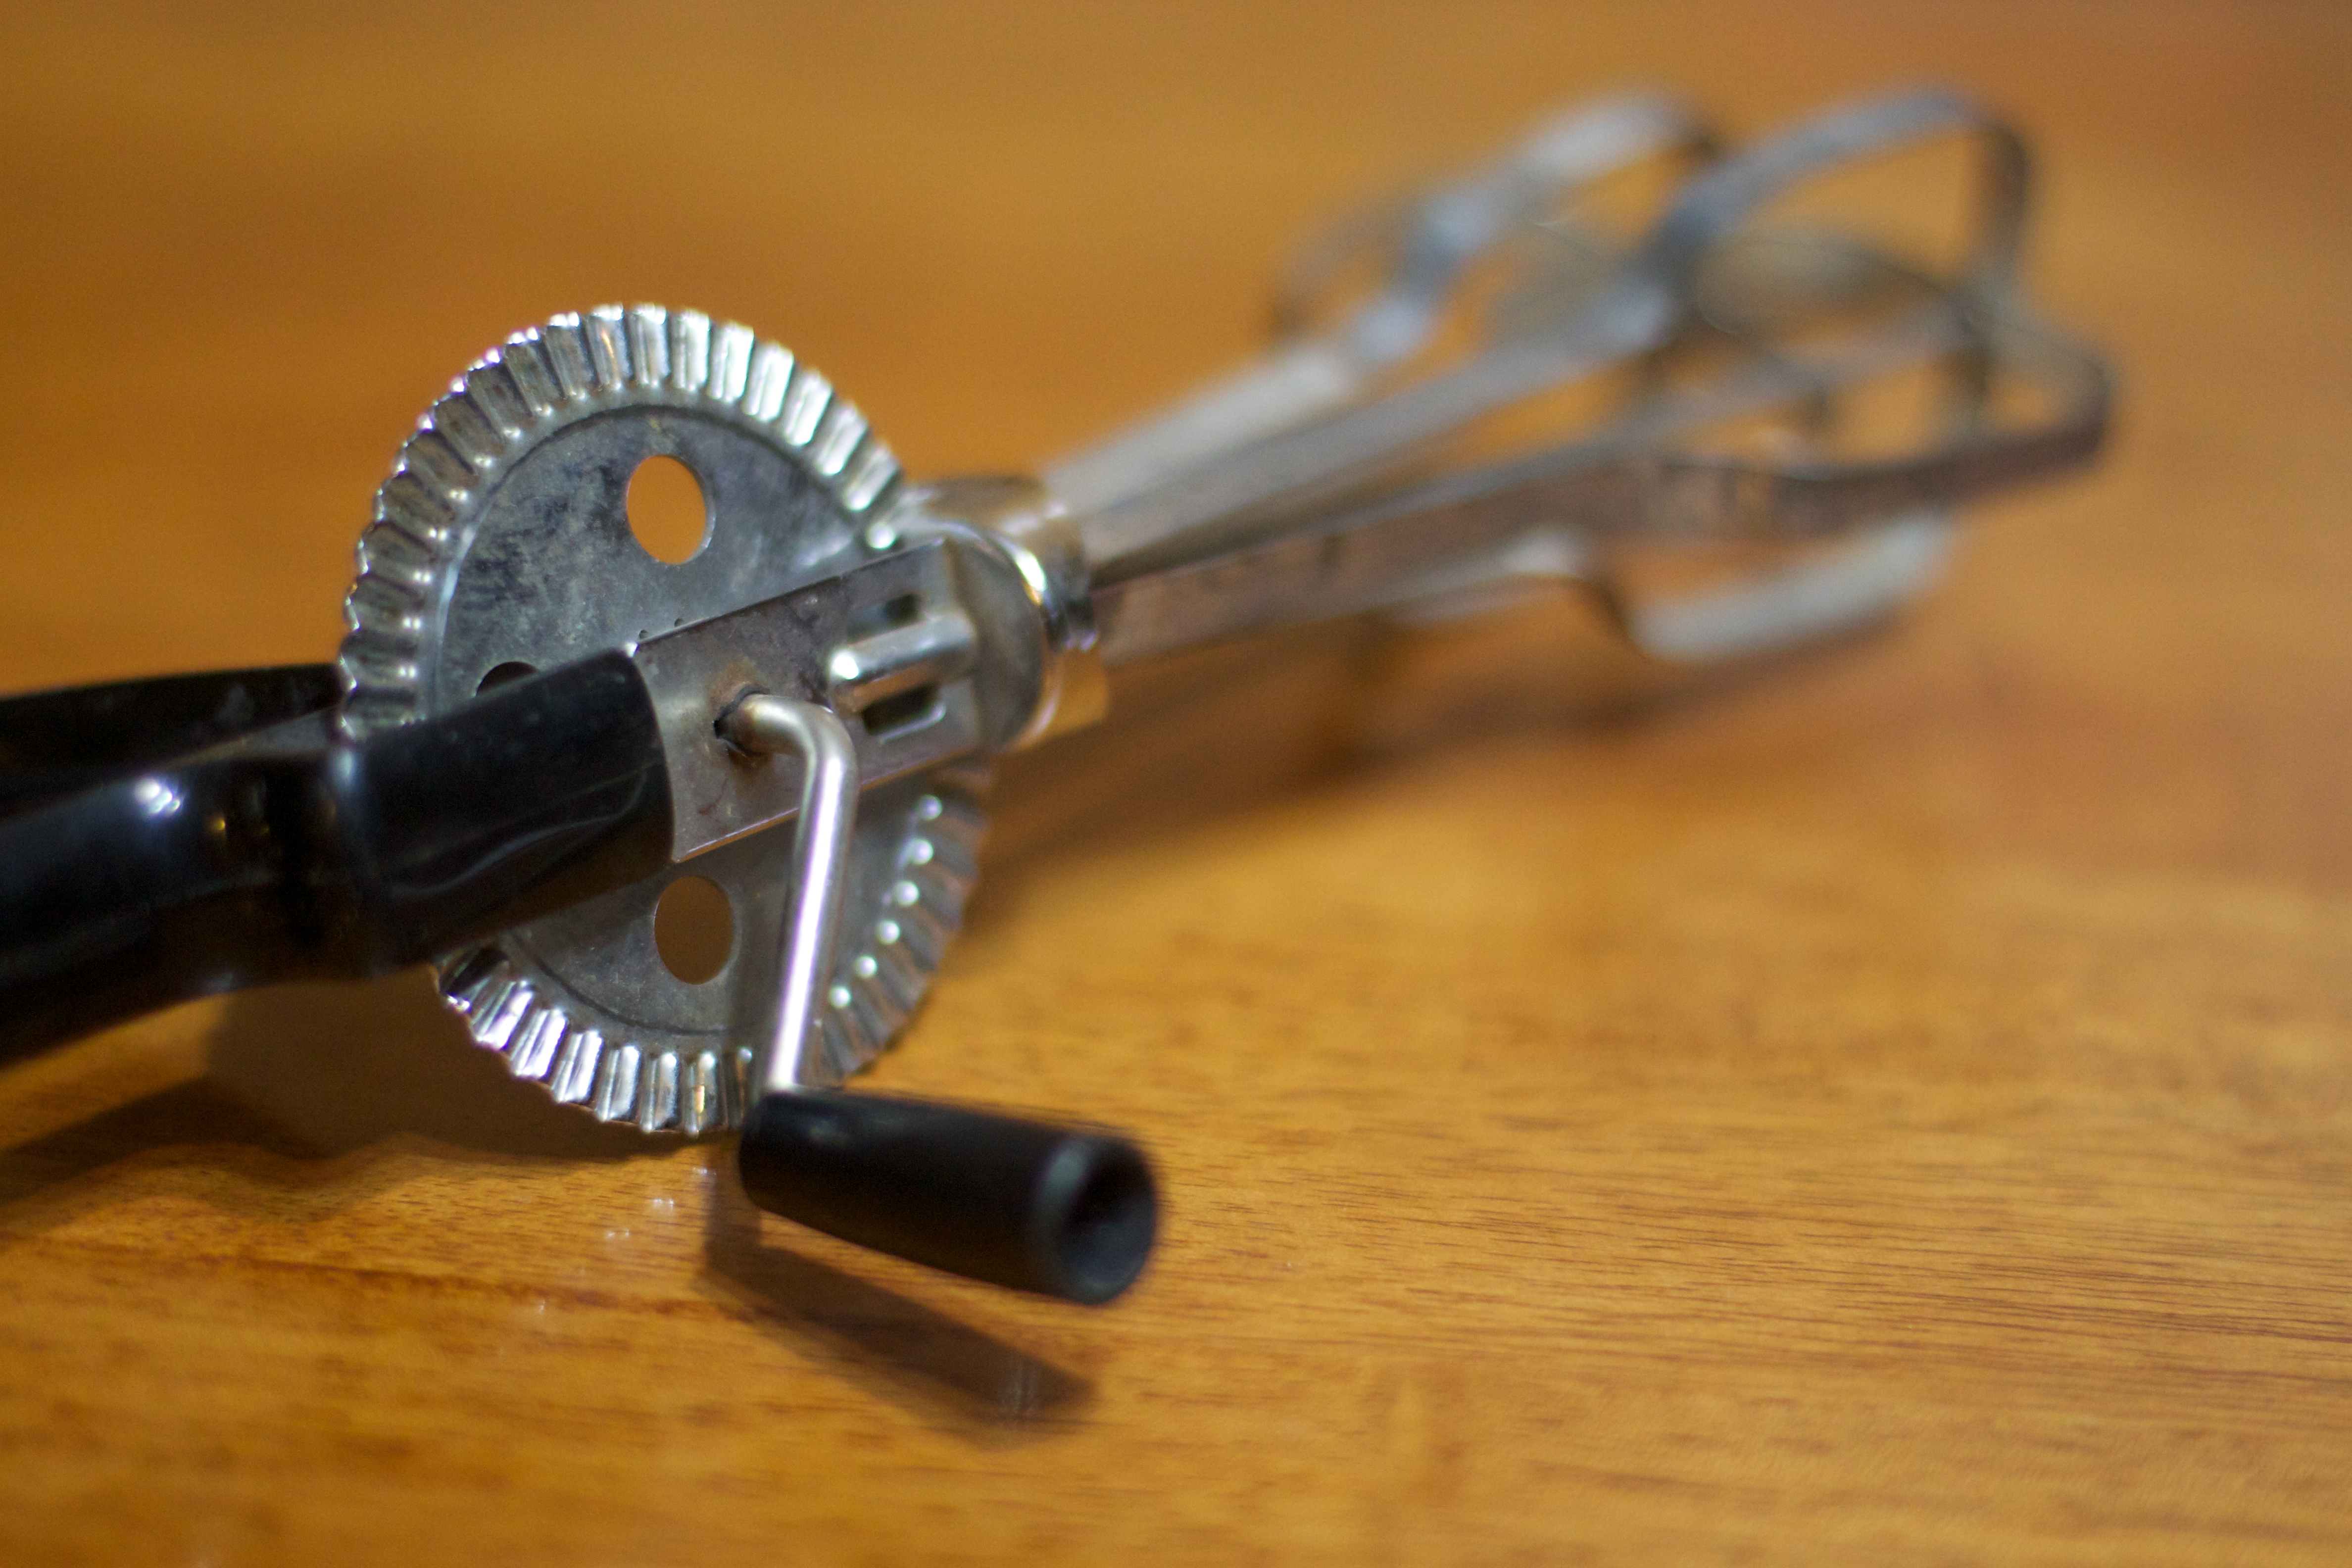
weapon, mom, gun, ds106, firearm, trigger